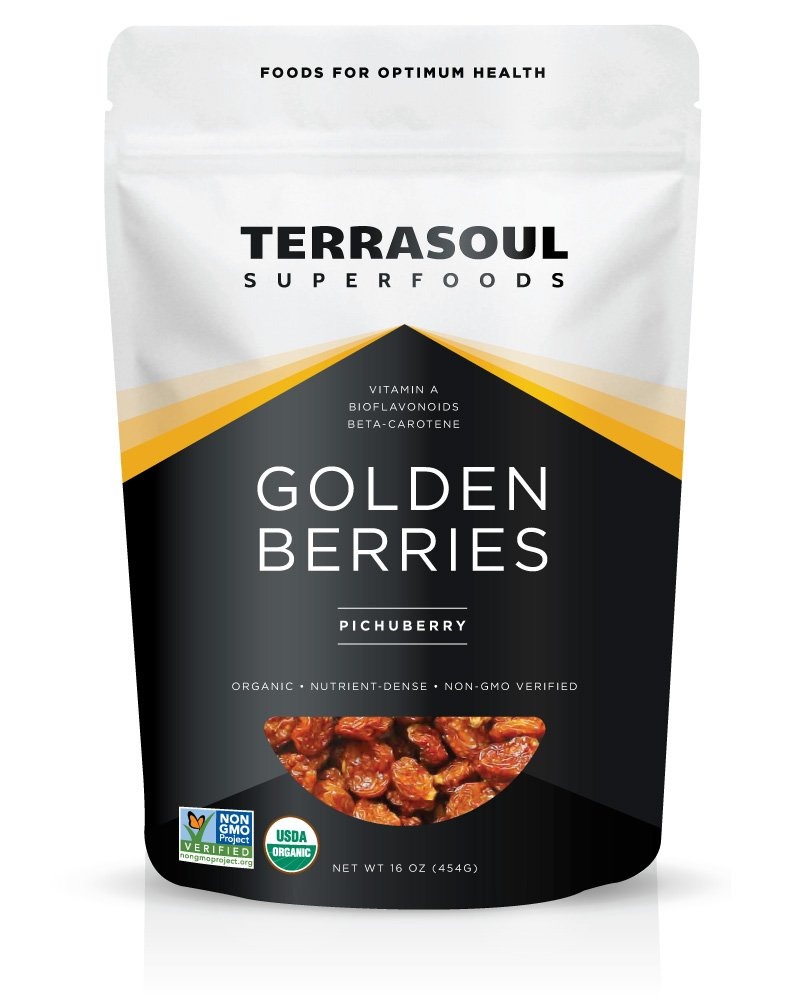
Item Name: Terrasoul Superfoods Organic Golden Berries, 16 ounces
Bullet Point 1: Terrasoul Superfoods Dried Golden Berries, 16-ounce Pouch
Bullet Point 2: Certified Organic, Non-GMO, Earth Kosher, Raw, Gluten-Free, Vegan
Bullet Point 3: Dehydrated to a moisture level of approximately 15%, to retain a soft and chewy texture
Bullet Point 4: Nature's version of a lemonhead candy, Golden Berries make a delicious snack
Product Description: Golden Berries have been cultivated for thousands of years beginning in the Incan Empire. Our Golden Berries are grown on small family-owned organic farms high in the mountain ranges of the Peruvian Andes. They are vine-ripened, then hand-picked and gently dried at low temperatures to preserve their nutrients and keep their vitamins and minerals intact. Eat them raw for a chewy, sweet and tart treat or use them to enhance your culinary creations. Our Golden Berries are bursting with goodness!
Value: 16.0
Unit: Ounce

Price: 17.99